Carl Tanzler

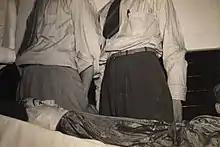
Elena Hoyos corpse on display at Lopez Funeral Home

In October 1940, Elena's sister Florinda heard rumors of Tanzler sleeping with the disinterred body of her sister. She confronted Tanzler at his home, where Elena's body was eventually discovered (he was also caught dancing with her corpse in front of an open window). Florinda notified the authorities, and Tanzler was arrested and detained. Tanzler was psychiatrically examined and found mentally competent to stand trial on the charge of "wantonly and maliciously destroying a grave and removing a body without authorization." After a preliminary hearing on October 9, 1940, at the Monroe County Courthouse in Key West, Tanzler was held to answer on the charge, but the case was eventually dropped. He was released, as the statute of limitations for the crime had expired.